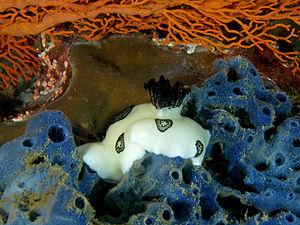
Jorunna funebris une espèce de nudibranche de la famille Discodorididae.